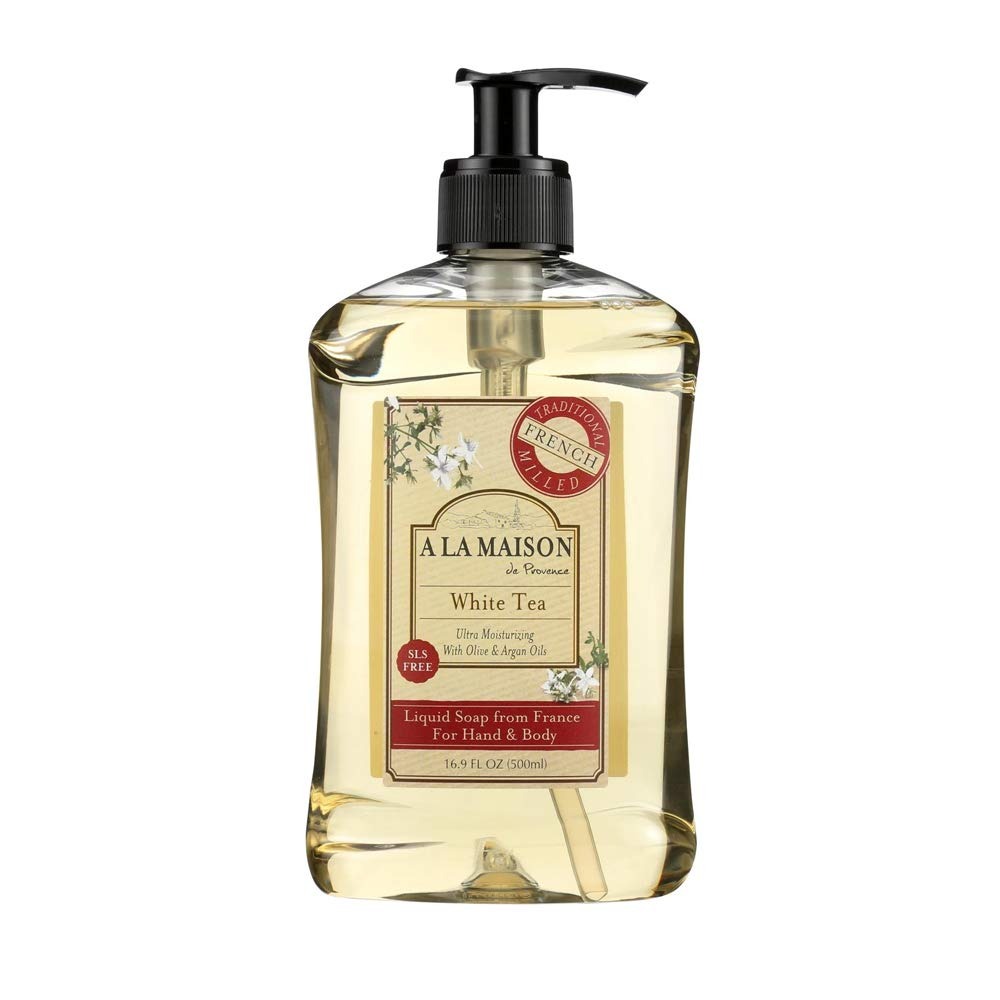
Item Name: A La Maison Soap Liq White Tea
Value: 67.6
Unit: Fl Oz

Price: 7.59